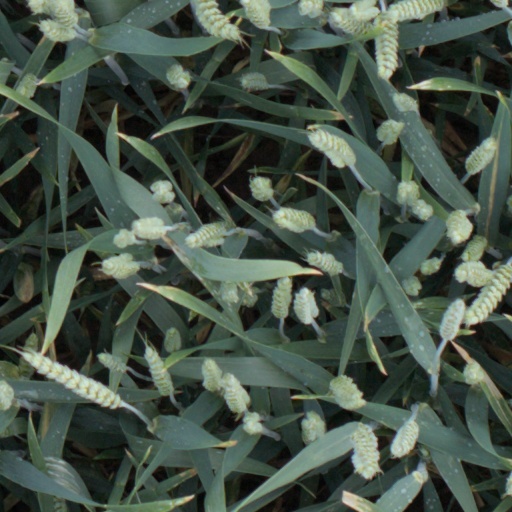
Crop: wheat